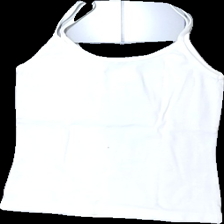
View: back
Type: Tank top
Category: Children
Brand: Missing
Colors: White
Material: 100% cotton
Cut: Regular, C-collar
Season: All
Stains: Minor
Damage: stained
Damage location: middle center
Damage 2: yellow edges
Damage 2 location: top left
Damage 3: yellow edges
Damage 3 location: top right
Price range: <50
Recommended usage: Export
Comment: washed out